Mr. Pride vs Miss Prejudice

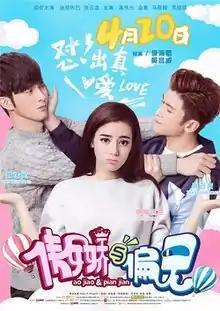
Poster

Mr. Pride vs Miss Prejudice is a 2017 Chinese romantic comedy film directed by Li Haishu and Huang Yanwei and starring Dilraba Dilmurat, Leon Zhang and Gao Weiguang. It was released in China on 20 April 2017.